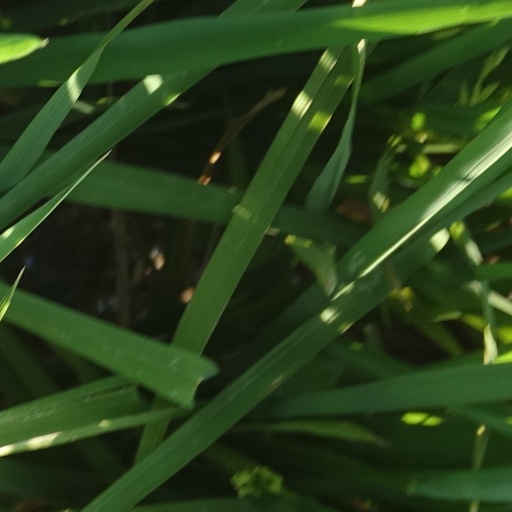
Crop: rice